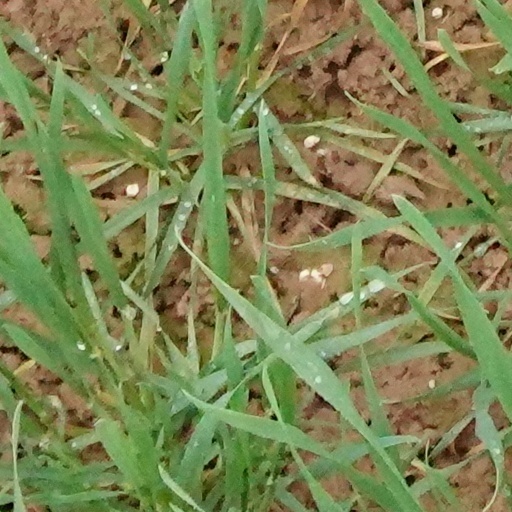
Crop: wheat